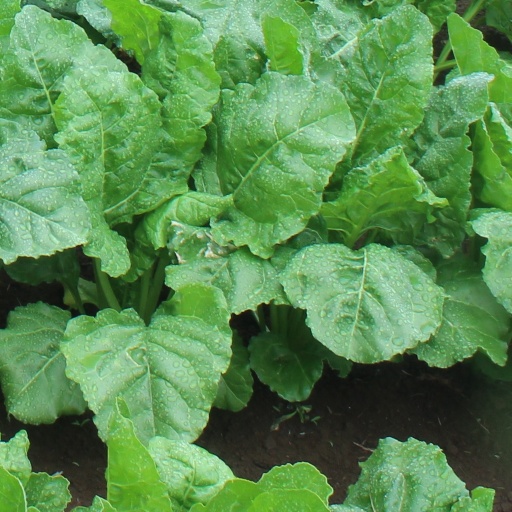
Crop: sugar beet